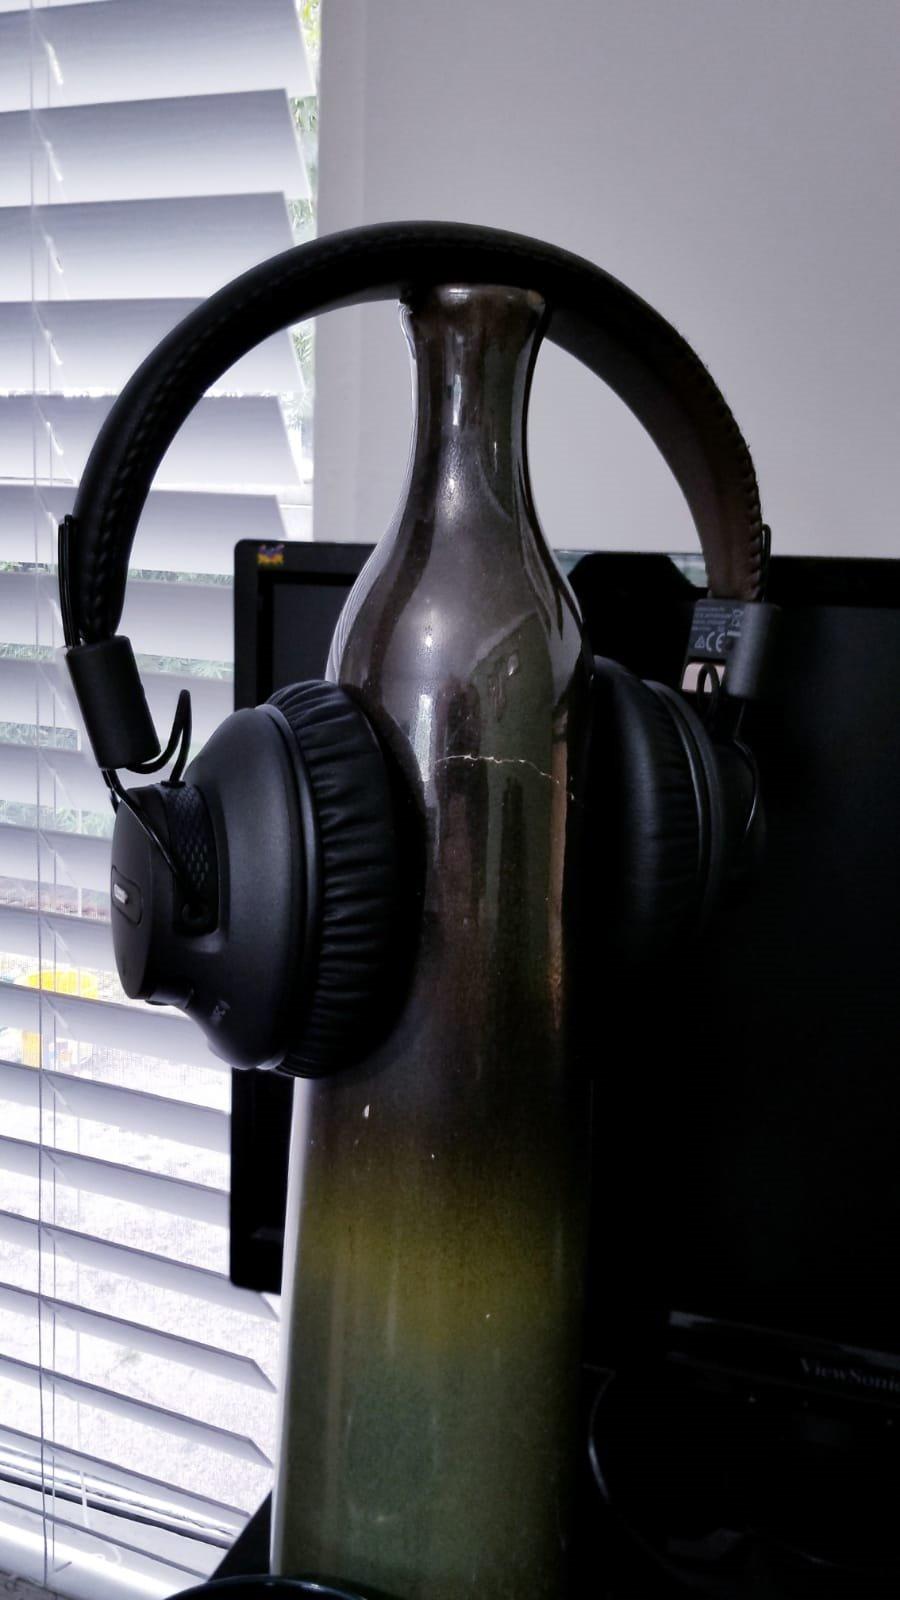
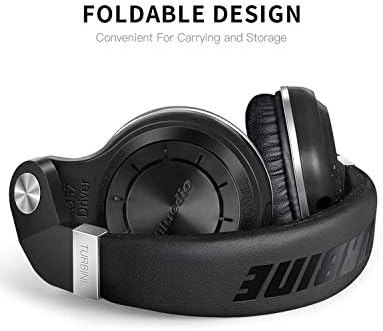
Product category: headphones
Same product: no